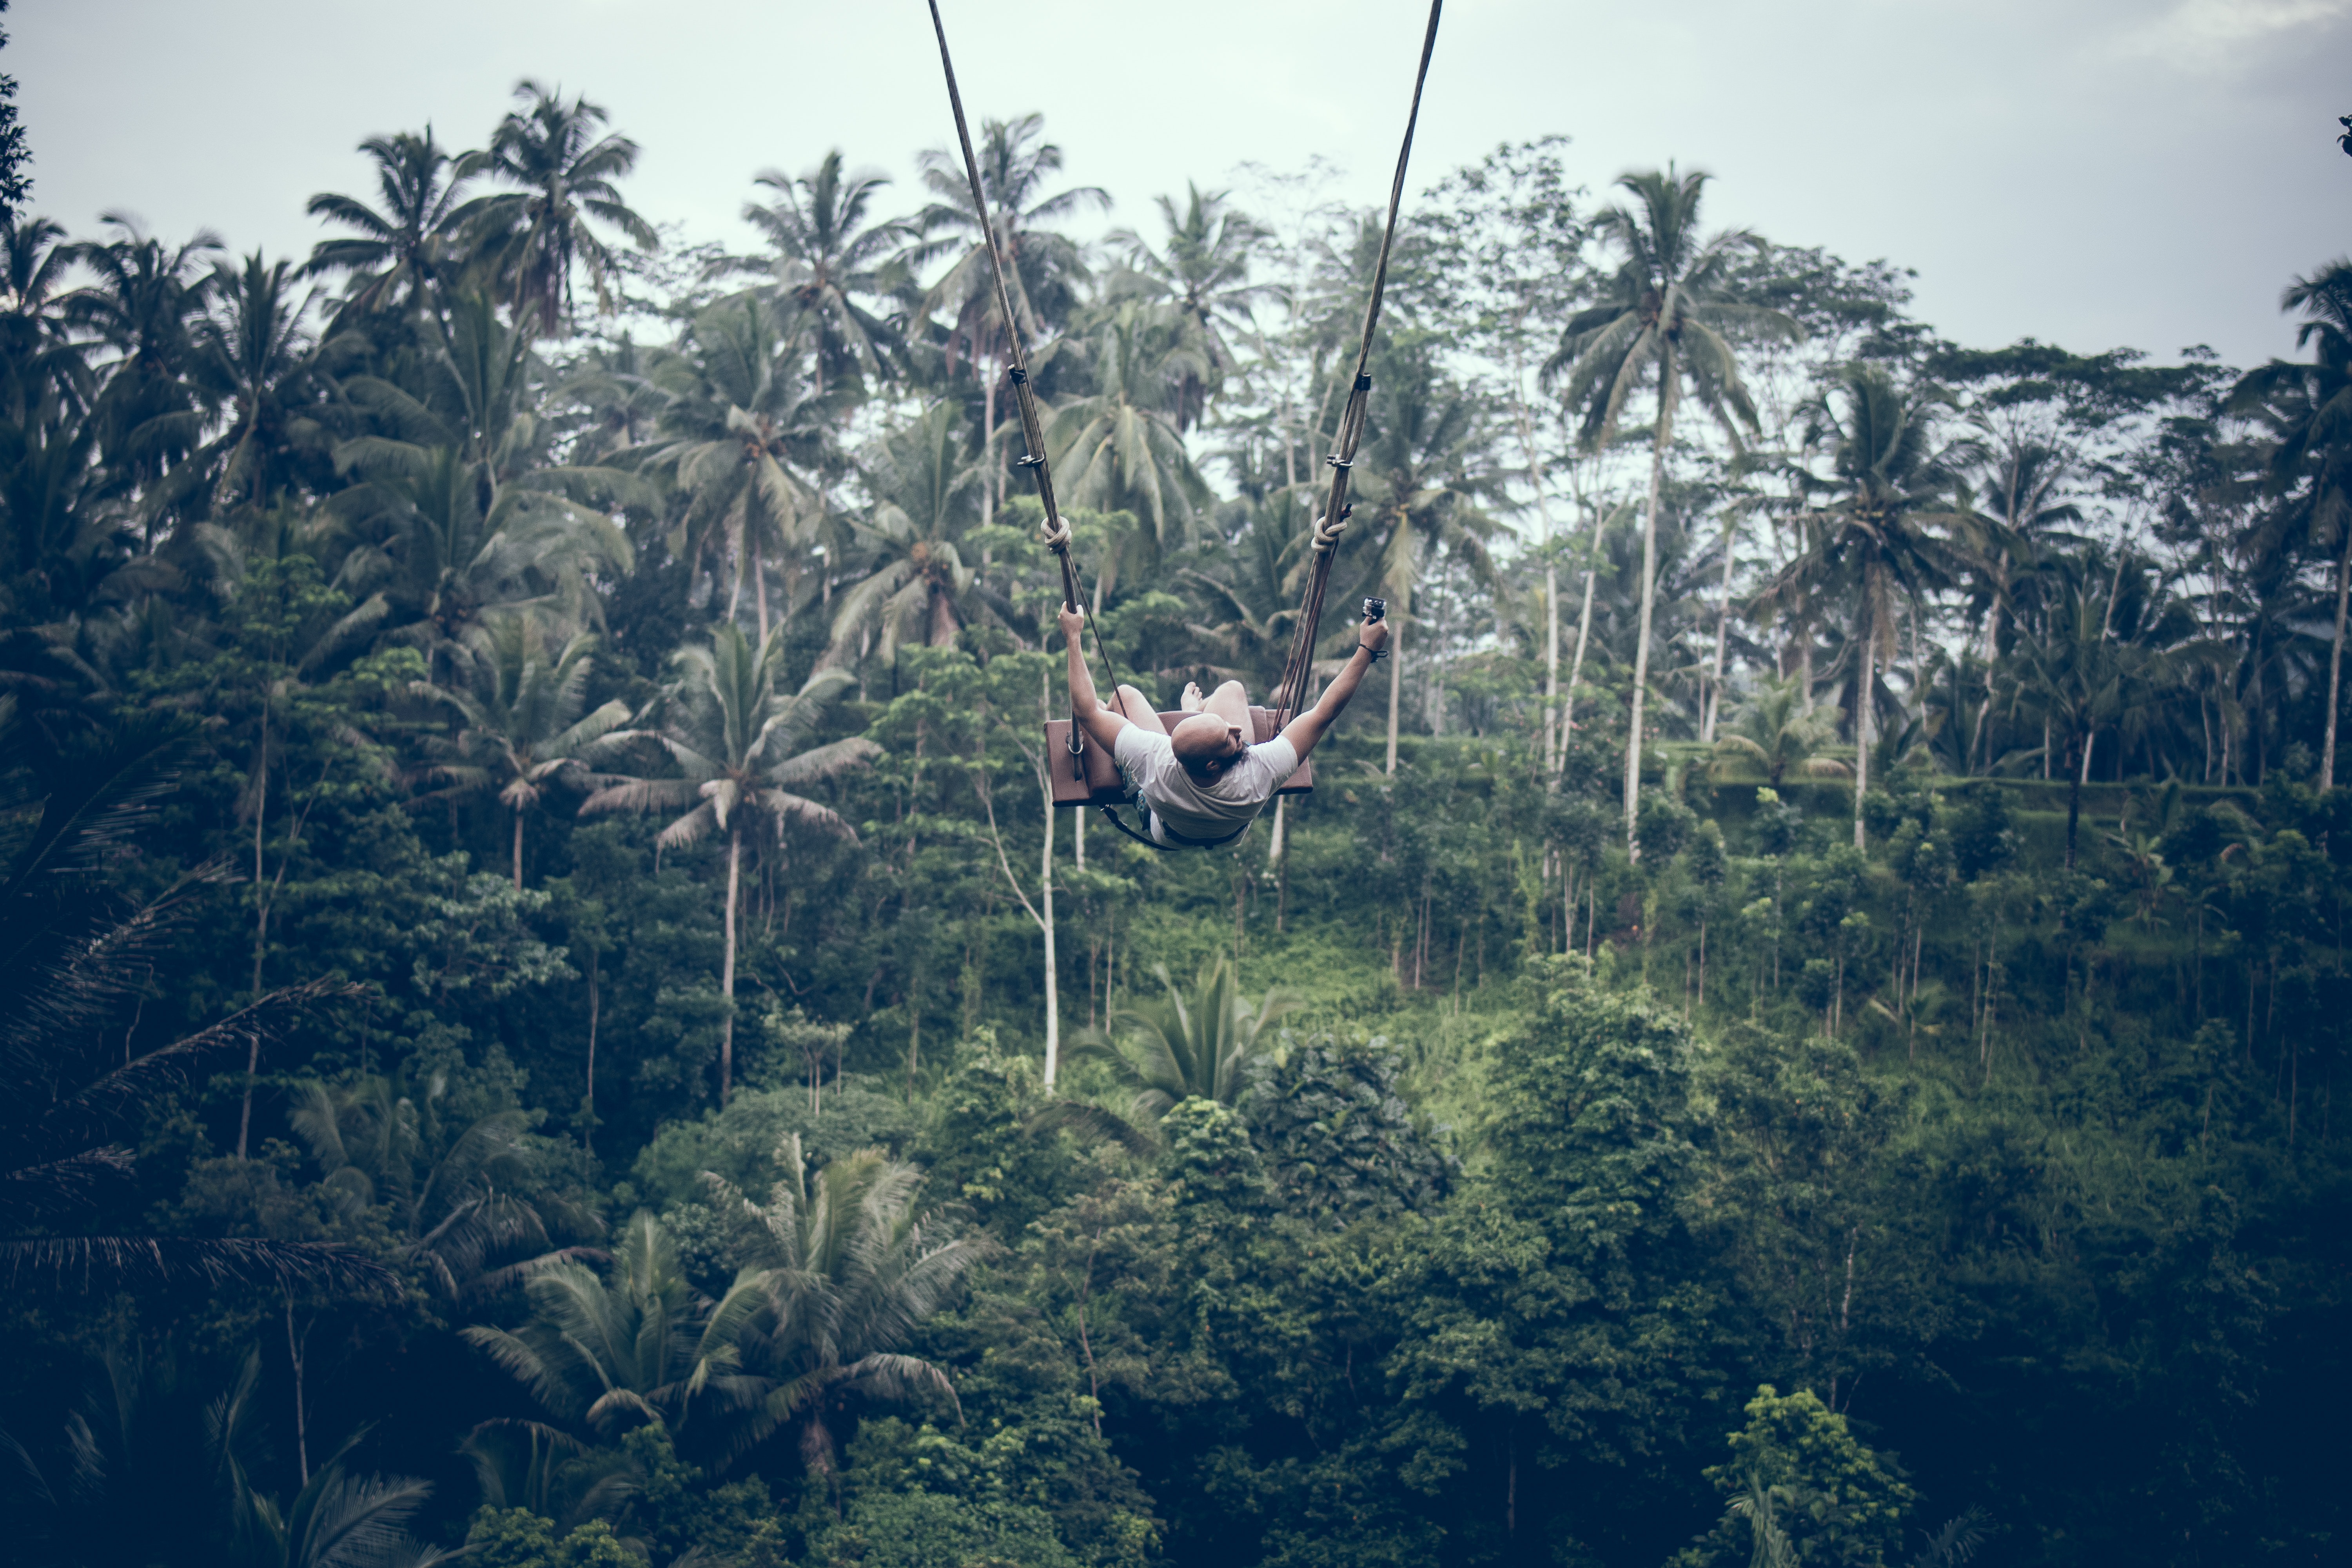
vegetation, jungle, forest, natural environment, tree, rainforest, tropical and subtropical coniferous forests, biome, sky, plant, organism, terrestrial plant, adaptation, mountain, old growth forest